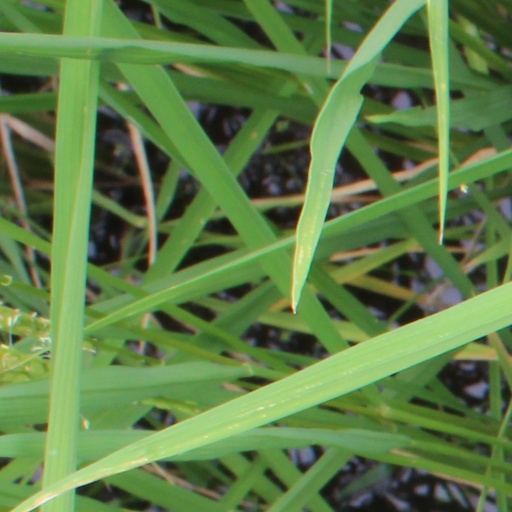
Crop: rice